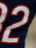
Number: 2